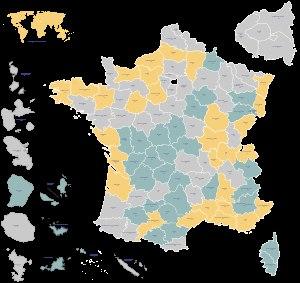
Des élections sénatoriales ont lieu en France le 28 septembre 2014 afin de renouveler la moitié des membres de la chambre haute du Parlement.